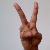
The image shows a hand gesture representing the letter 'V' in Indian Sign Language.